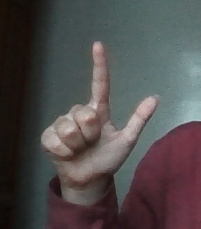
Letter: laam